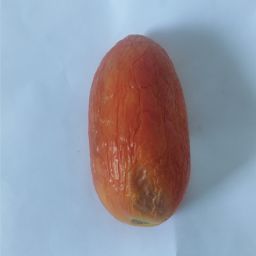
Crop: Tomato
Quality: Damaged